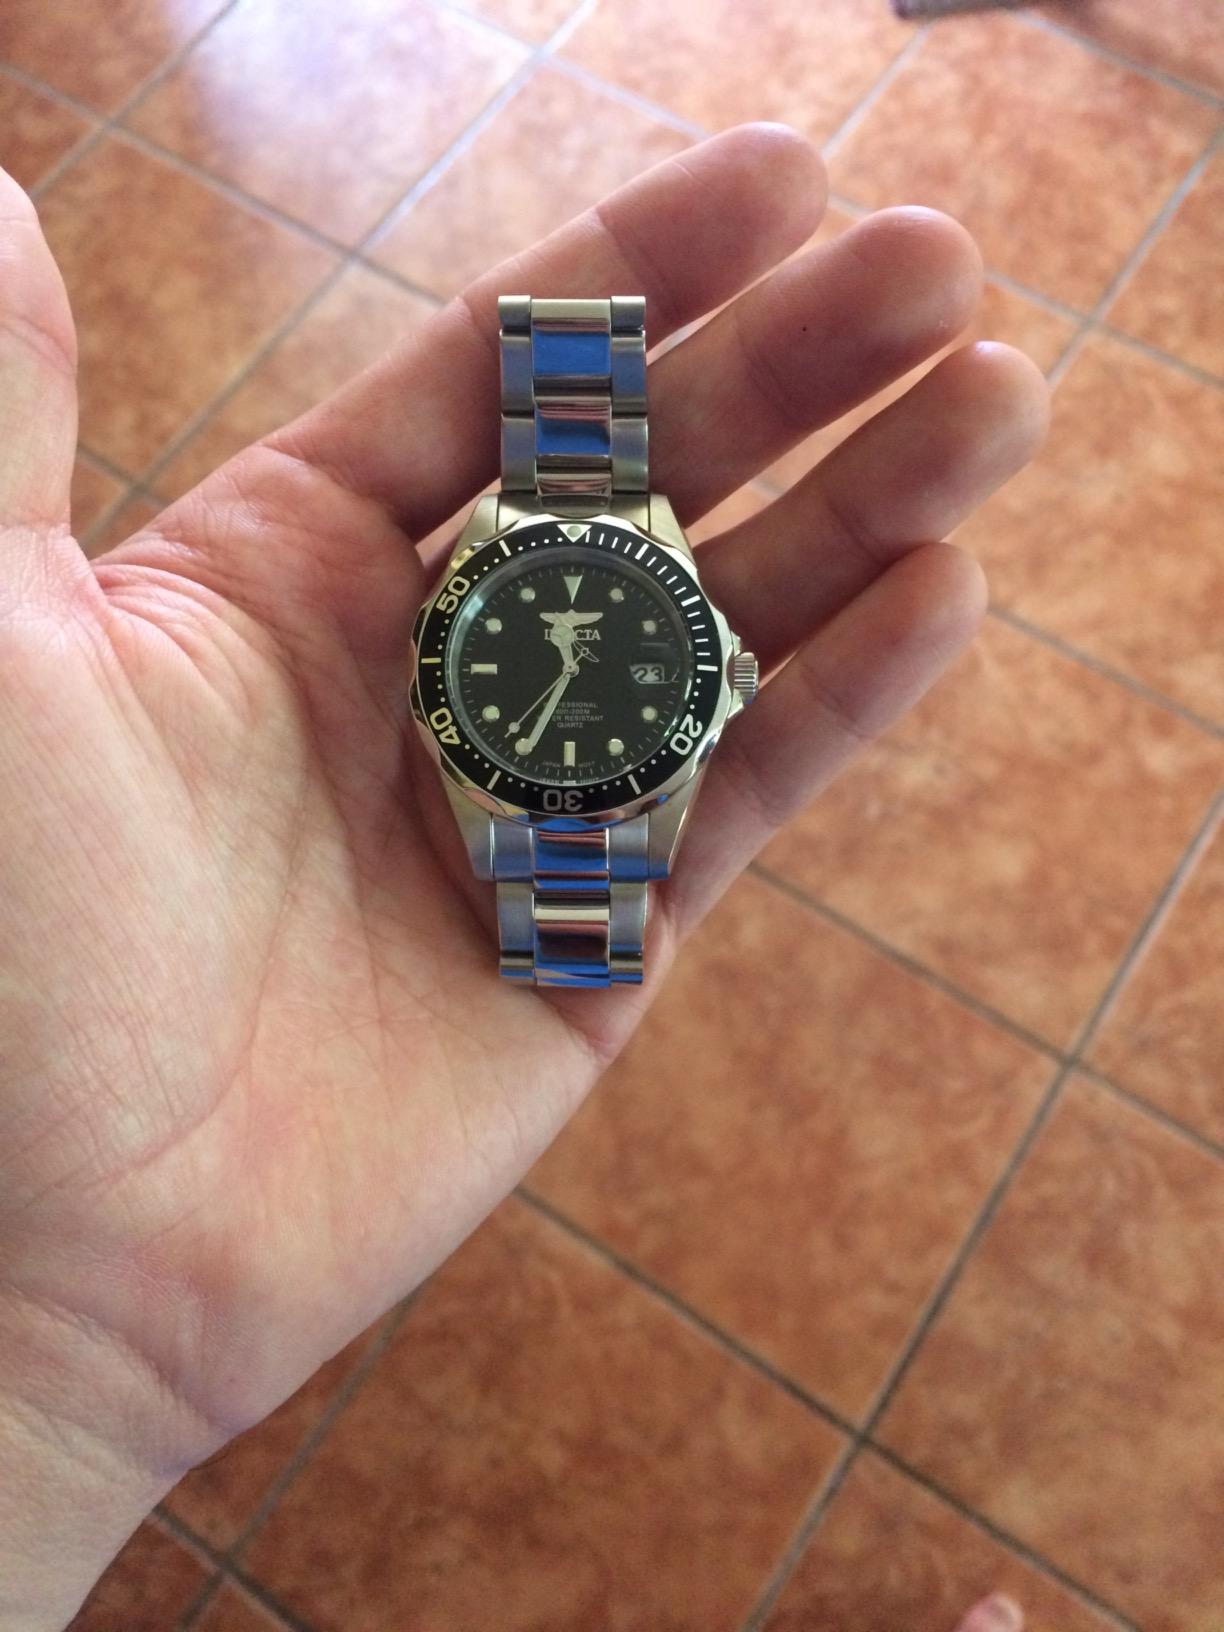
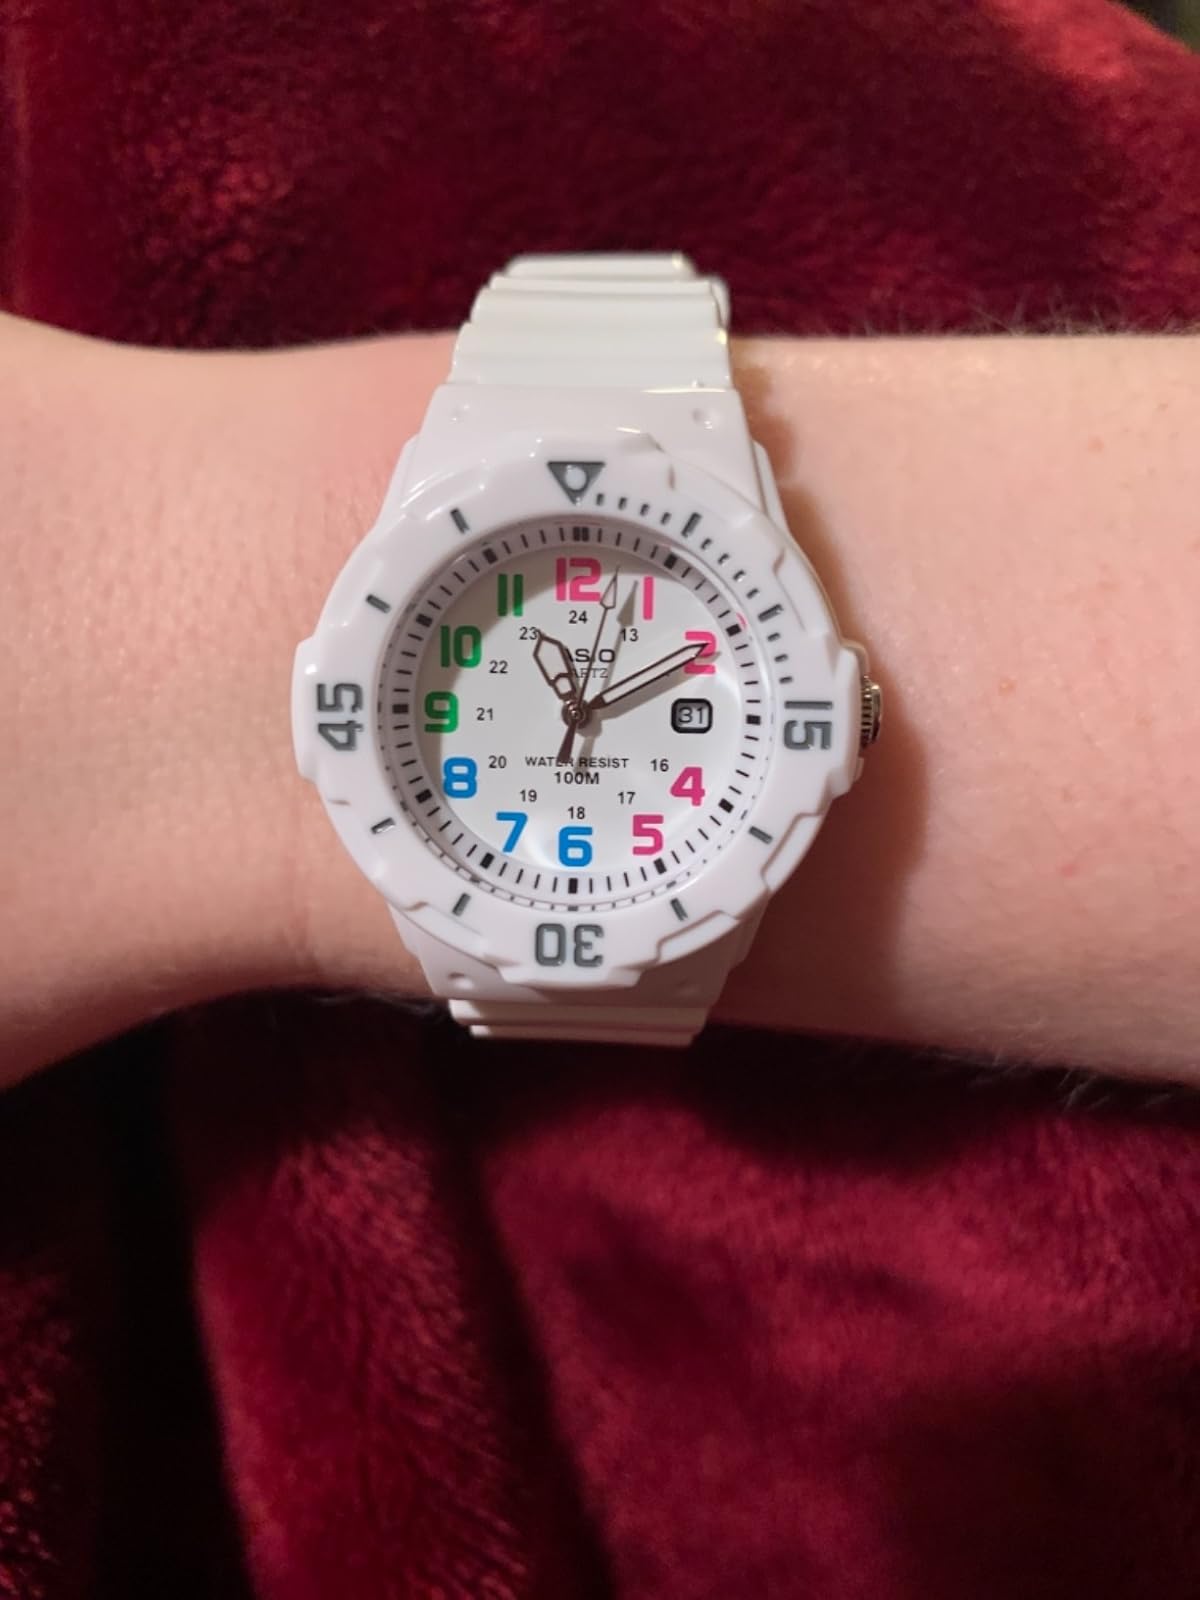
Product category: accessories_watch
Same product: no